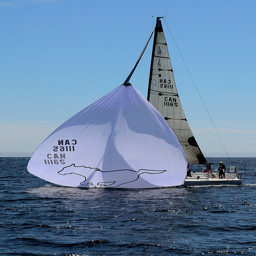
A sail boat sailing across a body of blue water.
A sailboat with its sail down in the water.
A sail boat sails along in the ocean.
A small sailboat with a large sail with a picture of a horse on it.
A boat floating on the sea with its sail which has a picture of a horse on it unfurled.